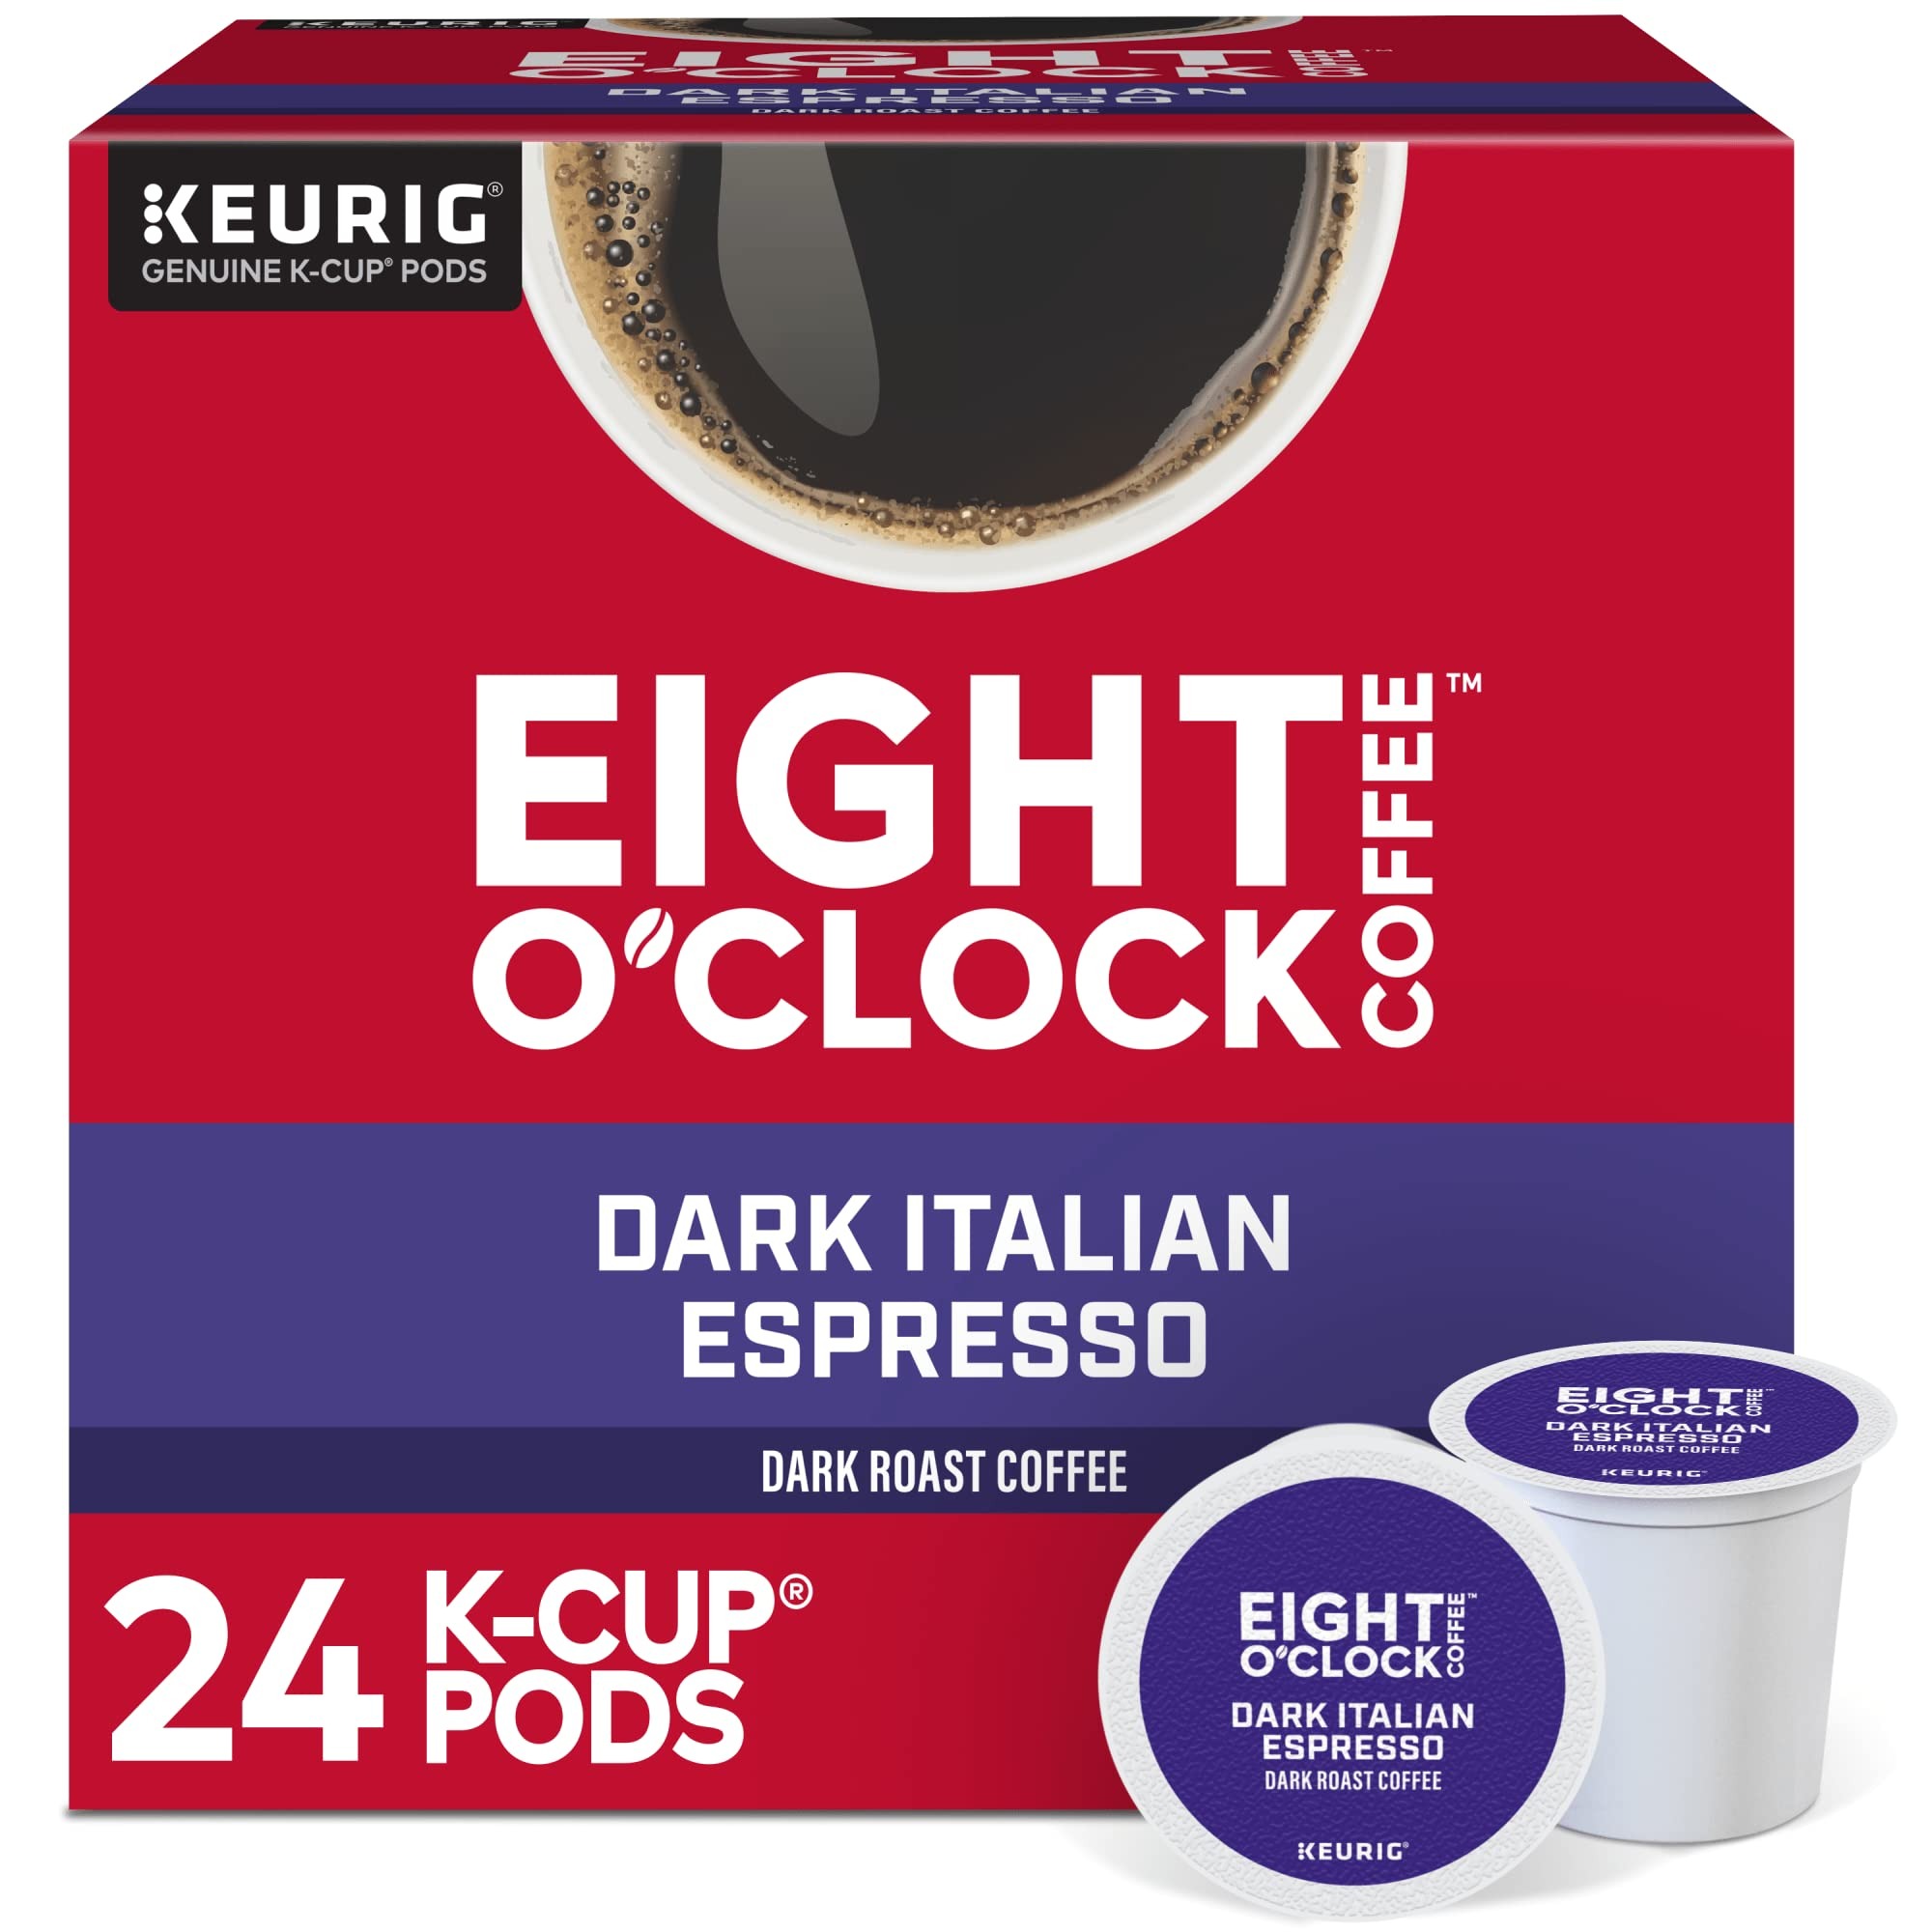
Item Name: Eight O'Clock Coffee Dark Italian Roast Single-Serve Keurig K-Cup Pods, Medium Roast Coffee Pods, 96 Count
Product Description: This dark, Seattle roast of select 100% Arabica coffee beans will have you living boldly. The Eight O'Clock Dark Italian Roast K-Cup Pod is ideal for espresso and cappuccino aficionados. Made with 100% Arabica coffee. OVERDELIVERY IN EVERY CUP
Value: 96.0
Unit: Count

Price: 19.99